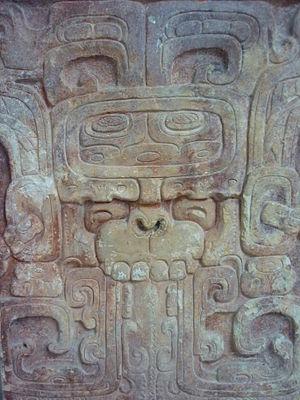
La civilisation maya est une ancienne civilisation de Mésoamérique principalement connue pour ses avancées dans les domaines de l'écriture, de l'art, de l'architecture, de l'agriculture, des mathématiques et de l'astronomie. C'est une des civilisations précolombiennes les plus étudiées avec celles des Aztèques et des Incas.